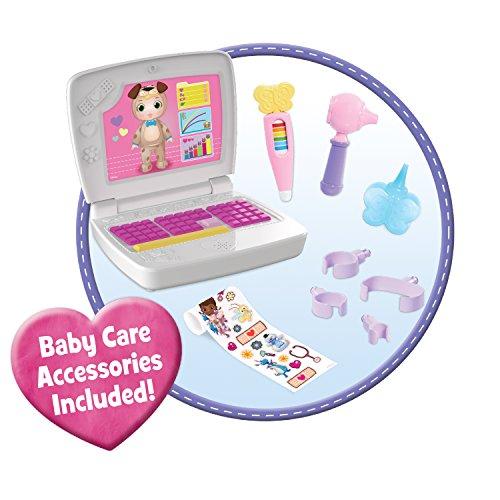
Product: Doc McStuffins Baby All in One Nursery Toy
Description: Doc McStuffins baby check up all in one nursery offers top notch care for your little one’ s baby dolls.
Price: $24.99
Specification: ProductDimensions:6.5x27.5x20inches|ItemWeight:6pounds|ShippingWeight:12.4pounds(Viewshippingratesandpolicies)|DomesticShipping:ItemcanbeshippedwithinU.S.|InternationalShipping:ThisitemcanbeshippedtoselectcountriesoutsideoftheU.S.LearnMore|ASIN:B072P18WS5|Itemmodelnumber:92246|Manufacturerrecommendedage:36months-6years|Batteries:3LR44batteriesrequired.